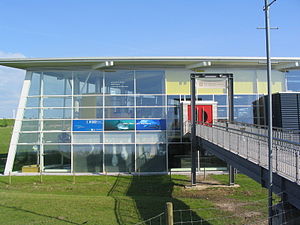
Multimar Wattforum
Multimar Vadehavsforum
Multimar Wattforum er nationalparkens informationscenter i Tønning i Nordfrisland. På dansk omtales centret mest som Multimar Vadehavsforum. Vadehavsforum blev åbnet i 1999 og formidler viden om både biologiske og kulturelle sammenhænge i vadehavsregionen. Ud over udstillinger omhandlende vadehavet rummer museet også flere akvarier og et tidevandsbassin. På vadehavscentrets hvalhus er der opstillet et 17,5 meter lang skelet af en kaskelothval, som strandede ved Rømø i 1997.